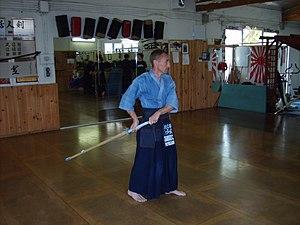
Waki-gamae, quelques fois raccourci en waki, est l'une des cing gardes au kendo avec jōdan, chūdan, gedan, et hassō